Djibouti Air Force

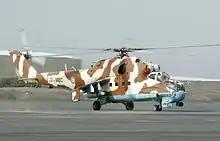
A Djiboutian Mi-35 on the taxi way

Djibouti gained independence in 1977, but its first air bases had been set up in 1932 by the French Air Force. Following an agreement signed between the Djiboutian and French governments in 1978, Djiboutian airmen began training in French with the assistance of French technical staff and pilots. In 1982, the Djibouti Air Force was augmented by two Eurocopter AS355 Écureuil 2 helicopters and a Cessna 206 followed in 1985 by a Cessna 402C Utiliner. In 1985 the Aérospatiale Alouette III was withdrawn from use and put on display at Ambouli Air Base as Djibouti's airport is called. Two years later, the three Nord Noratlas were also put aside and given back to France later. New equipment came in 1991 by means of a Cessna 208 Caravan followed by all the Russian types in the early nineties. They included four Mi 2, six Mi 8 and two Mi 17 helicopters and a single Antonov An-28 light transport aircraft.